AirZeta

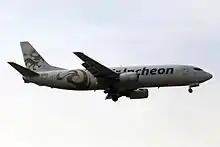
An Air Incheon Boeing 737-400F landing at Incheon International Airport, Incheon, South Korea in 2015

In August 2016, Air Incheon signed a letter of intent for three Boeing 737-800 to be converted to freighters and leased from Spectre Air Capital. In May 2019, due to financial reasons, Air Incheon cancelled the order for the Boeing 737-800NG Freighters as well as retiring its Boeing 767-300ERF and one Boeing 737-400F.